I Am a Soldier

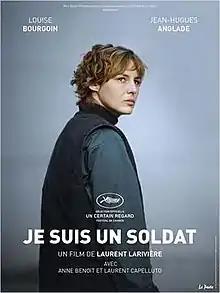
Promotional poster

I Am a Soldier is a 2015 French-Belgian drama film directed by Laurent Larivière, starring Louise Bourgoin and Jean-Hugues Anglade. Set in Roubaix, France, the film follows Sandrine, an unemployed young woman who finds herself initiated into the illegal trade of dog trafficking. It was screened in the Un Certain Regard section at the 2015 Cannes Film Festival.